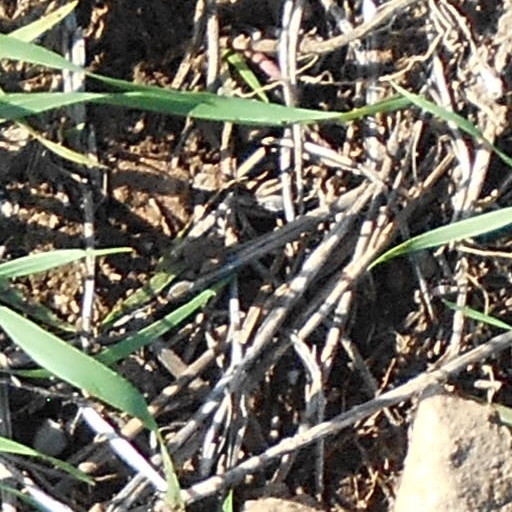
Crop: wheat